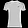
Label: T - shirt / top